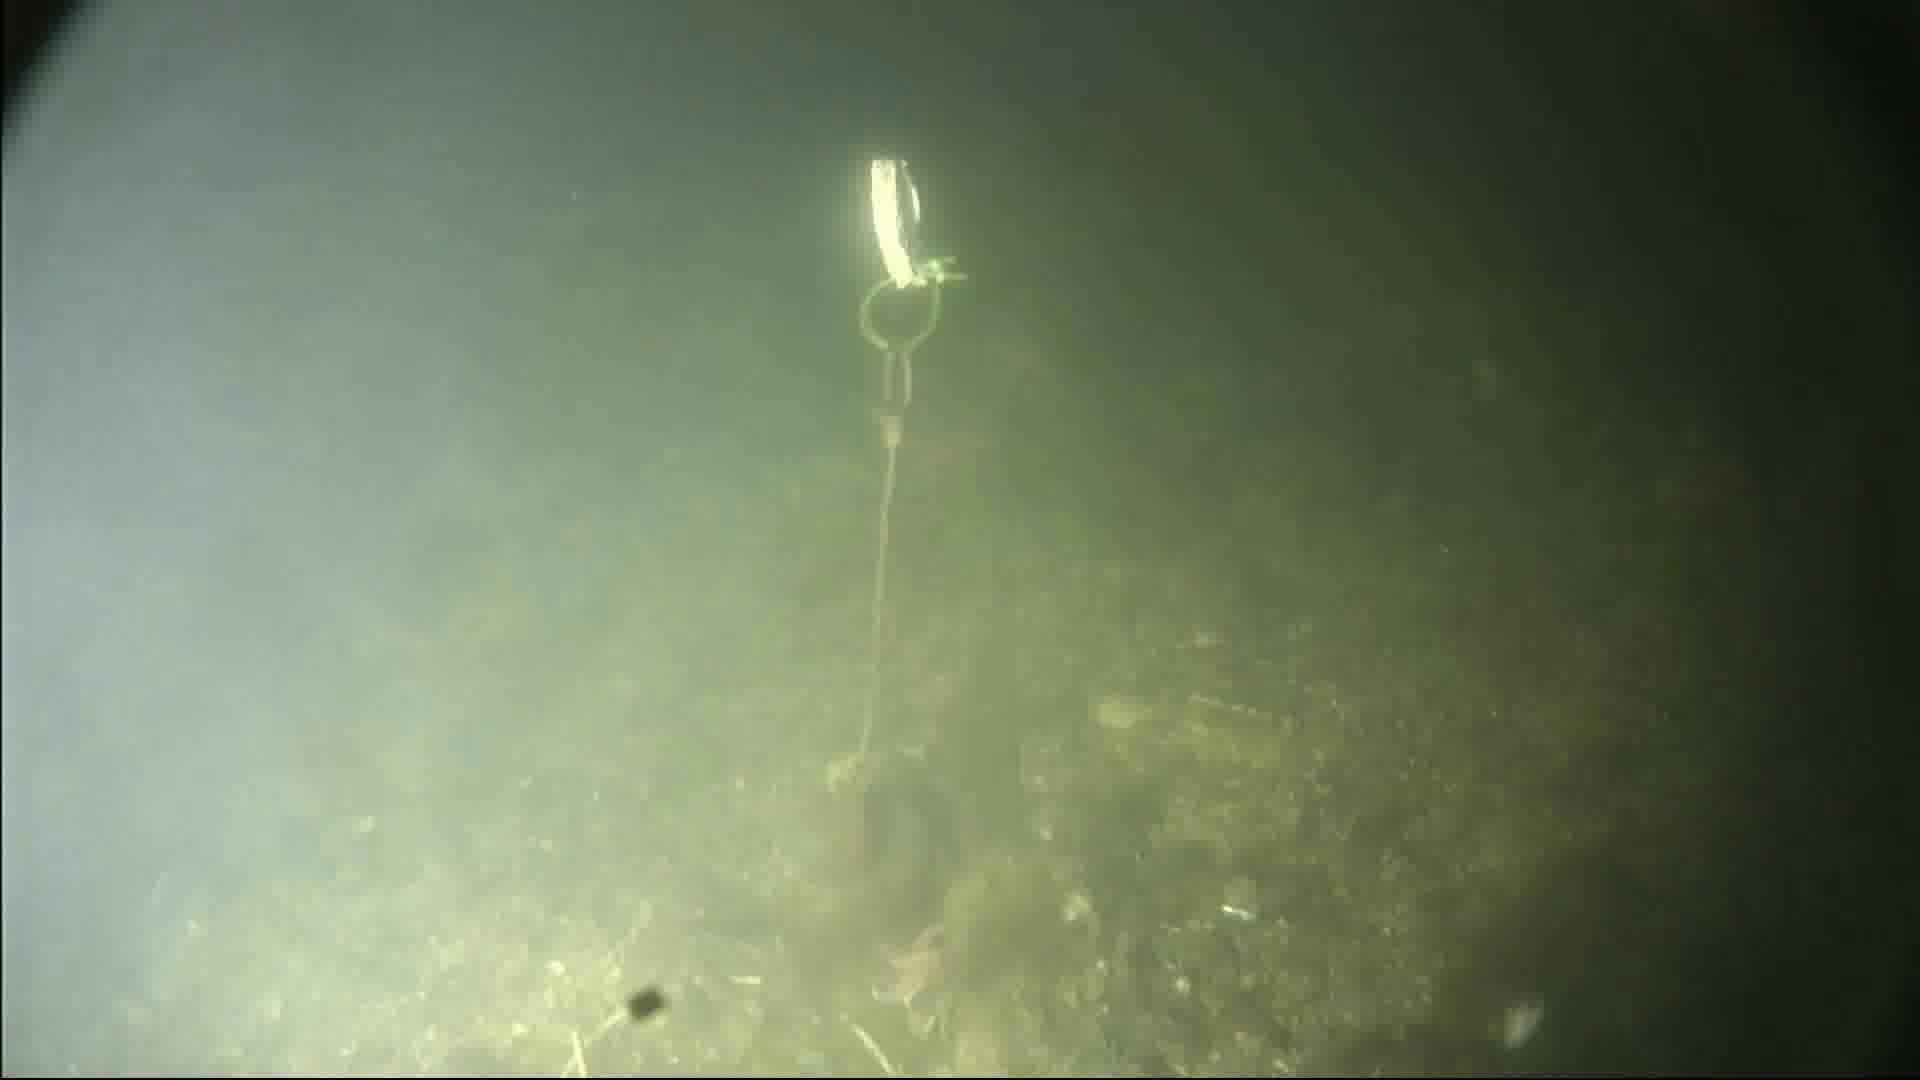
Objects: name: starfish